Mitsubishi Ki-51

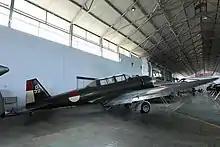
Indonesian Air Force Ki-51 "Guntei" at Dirgantara Mandala Museum

The only complete survivor of Ki-51 is part of the collection of the Dirgantara Mandala Museum in Indonesia. The aircraft was found abandoned at the Babo Airfield in West Papua province. The aircraft was likely stripped for spare parts and later abandoned. Before the aircraft was recovered, its propeller blade was cut off, with its engine cowling and cockpit canopy was missing. The aircraft was recovered from Babo airfield in 1987, was restored and then displayed with Indonesian Air Force markings at the Dirgantara Mandala Museum.